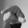
ASL letter: Q